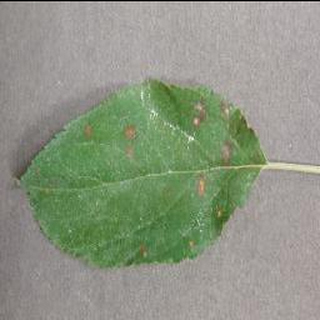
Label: apple_cedar_apple_rust